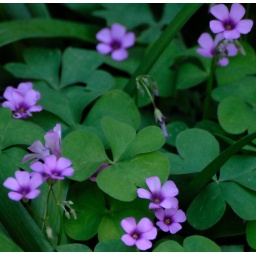
purple flowers in a flower bed that could use more attention... must be the subjunctive mood (espanol)